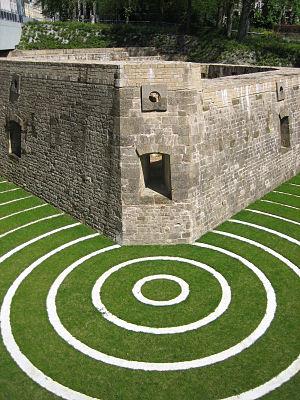
Liste de fortifications au Luxembourg.